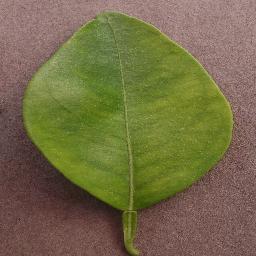
Label: Orange___Haunglongbing_(Citrus_greening)